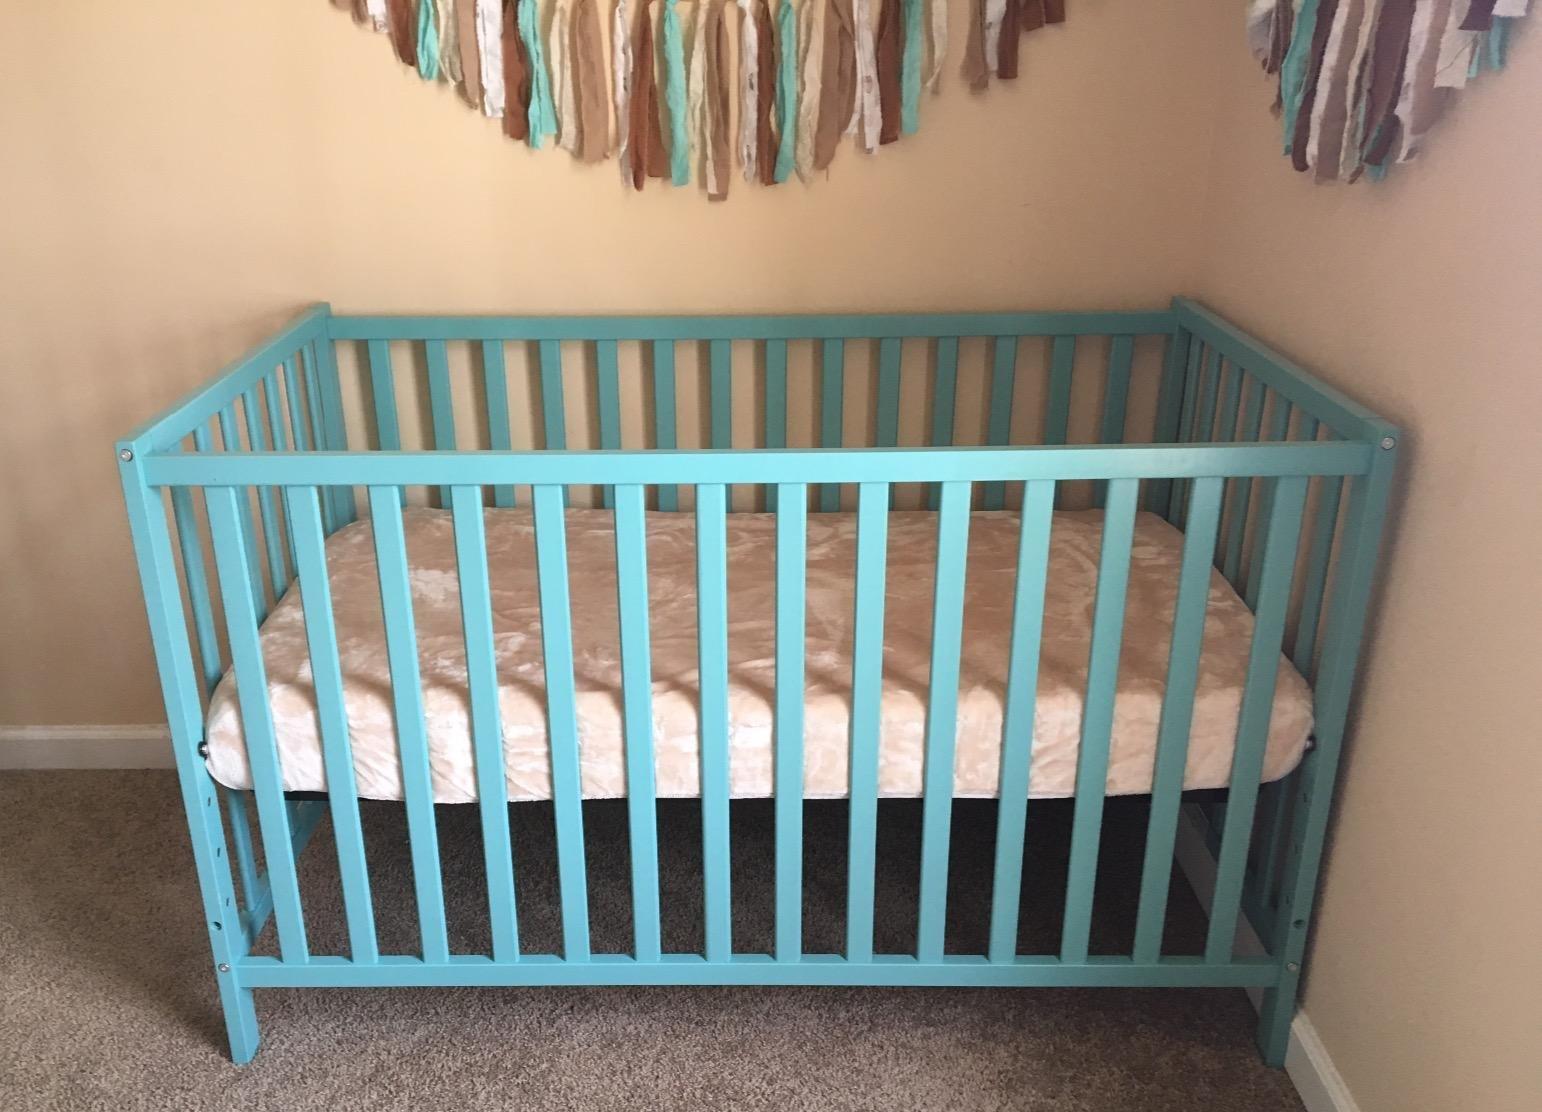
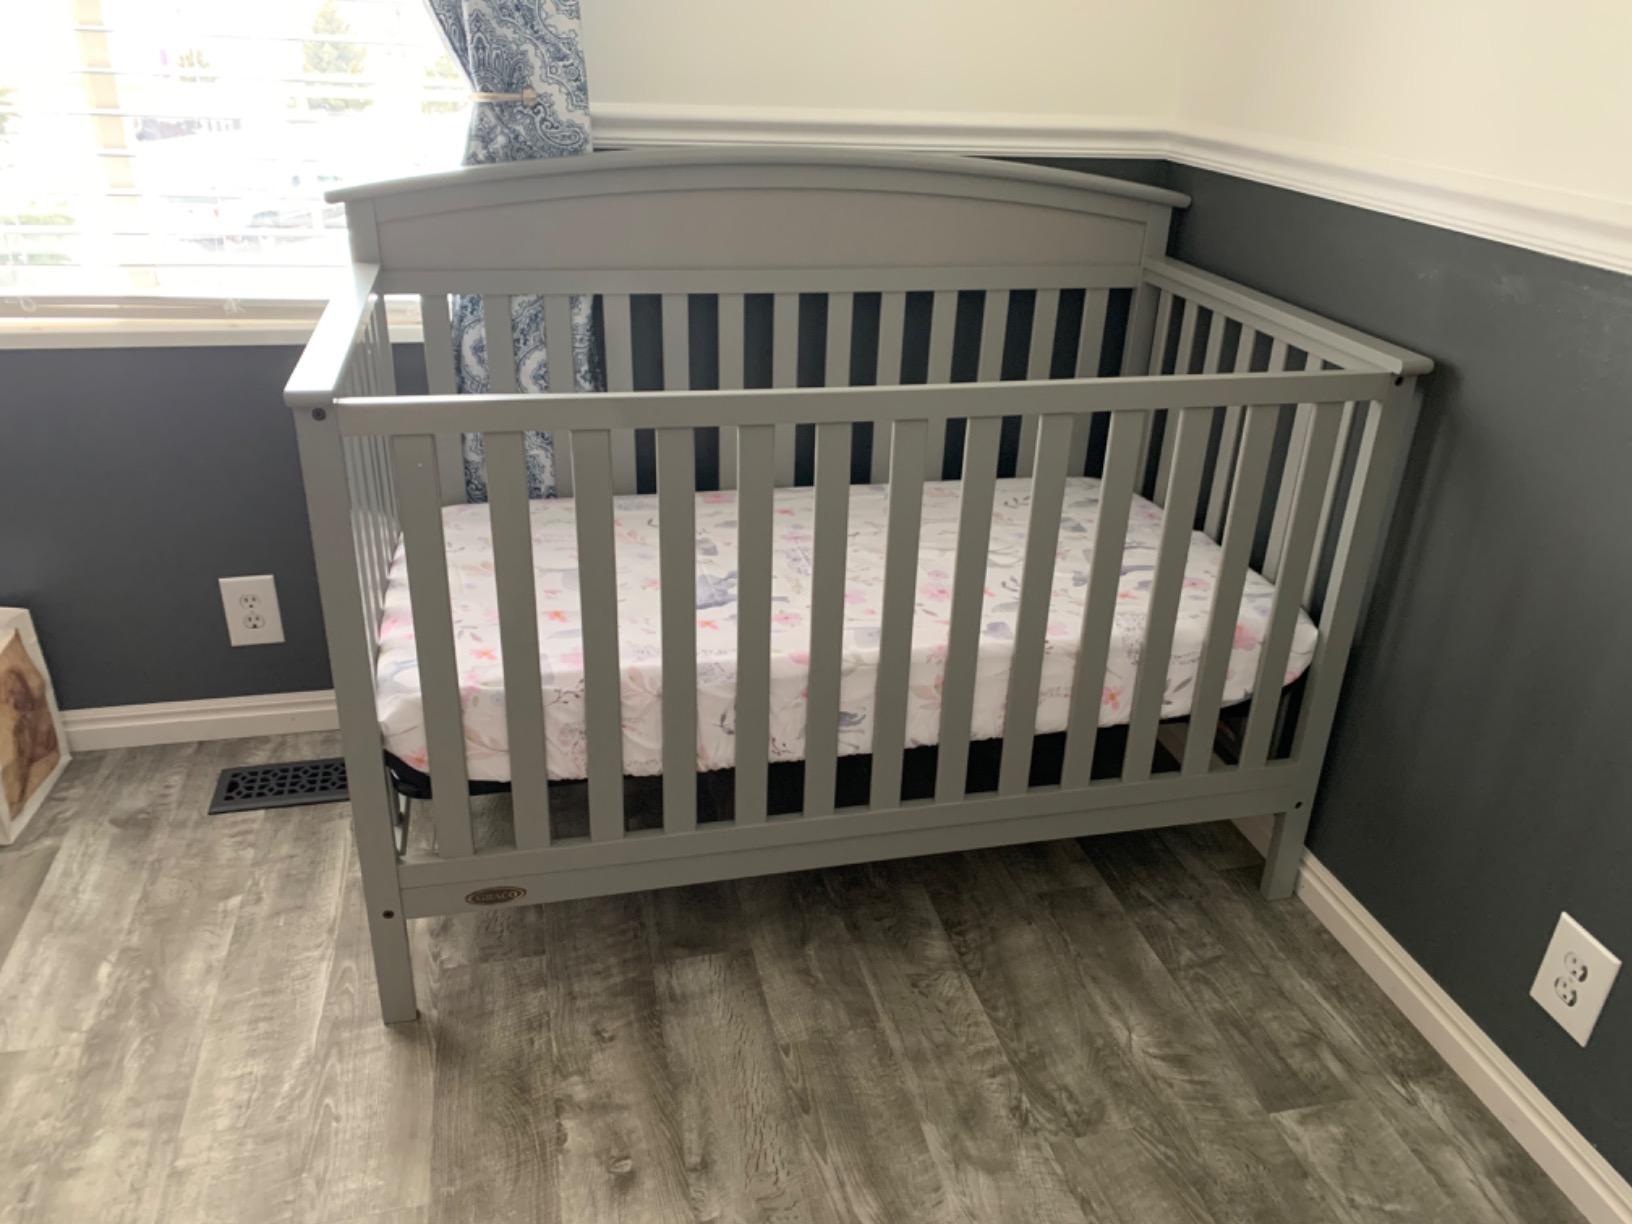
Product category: products_crib
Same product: no